BTR-3

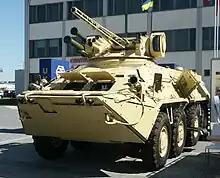
Ukrainian BTR-3E1M in desert camouflage

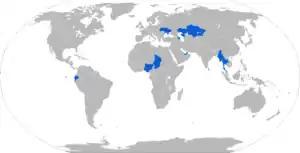
Map of BTR-3 operators in blue

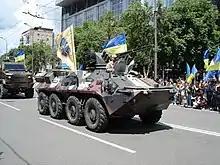
BTR-3 of the National Guard of Ukraine "Azov" Regiment

: 96 BTR-3E1s delivered with the price tag of 4 billion baht, 120 more on order from Ukraine. The first two out of 96 BTR-3E1s were delivered at U Tapao Airport on 17 September 2010. The second batch of 121 BTR-3E1s with a price tag of 5 billion baht has been ordered by the Royal Thai Army and 14 BTR-3E1s have been ordered by the Royal Thai Navy to be used by the Royal Thai Marine Corps in August 2010 with the MTU Engine and Edison Gear. The Royal Thai Army plans to use the BTR-3E1 as the backbone for one regiment of create the Mobile Infantry regiment which require 288 BTR-3E1s even the first 96 BTR-3E1 would be enough to create only one mobile infantry battalion. The first 96 BTR-3E1s consisted of seven different variants including 64 armoured personnel carriers, four command vehicles, three armoured ambulances, nine 81 mm mortar carriers, four 120 mm mortar carriers, six BTR-3E1s for ATMS anti-tank rocket unit, and six armoured recovery vehicles. In addition to the first batch of 96 BTR-3E1s, the Ukrainian government has given five BTR-3E1s for free including four armoured personnel carriers and one armoured recovery vehicle, while making a contract for the maintenance of nine BTR-3E1. The batch of 12 BTR-3E1s for the Royal Thai Marine Corps have reached Thung Prong Port in Sattahip on 24 June 2011 and the ceremony has been held on 29 July 2011. These vehicles are to replace the aging V-150 armoured cars, which will be kept in the Reconnaissance Battalion of the Royal Thai Marine Corps before being deployed in three southern provinces. Another order for 15 BTR-3E1s and 6 BTR-3RKs was placed by the Royal Thai Army in August 2013.